Mudflap

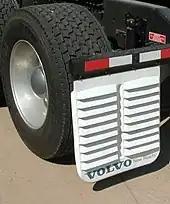
Aerodynamic louvered mudflap

Aerodynamic mudflaps are engineered with louvers or ventilated slats to improve airflow, reduce sidespray, and decrease aerodynamic drag, to improve fuel efficiency.